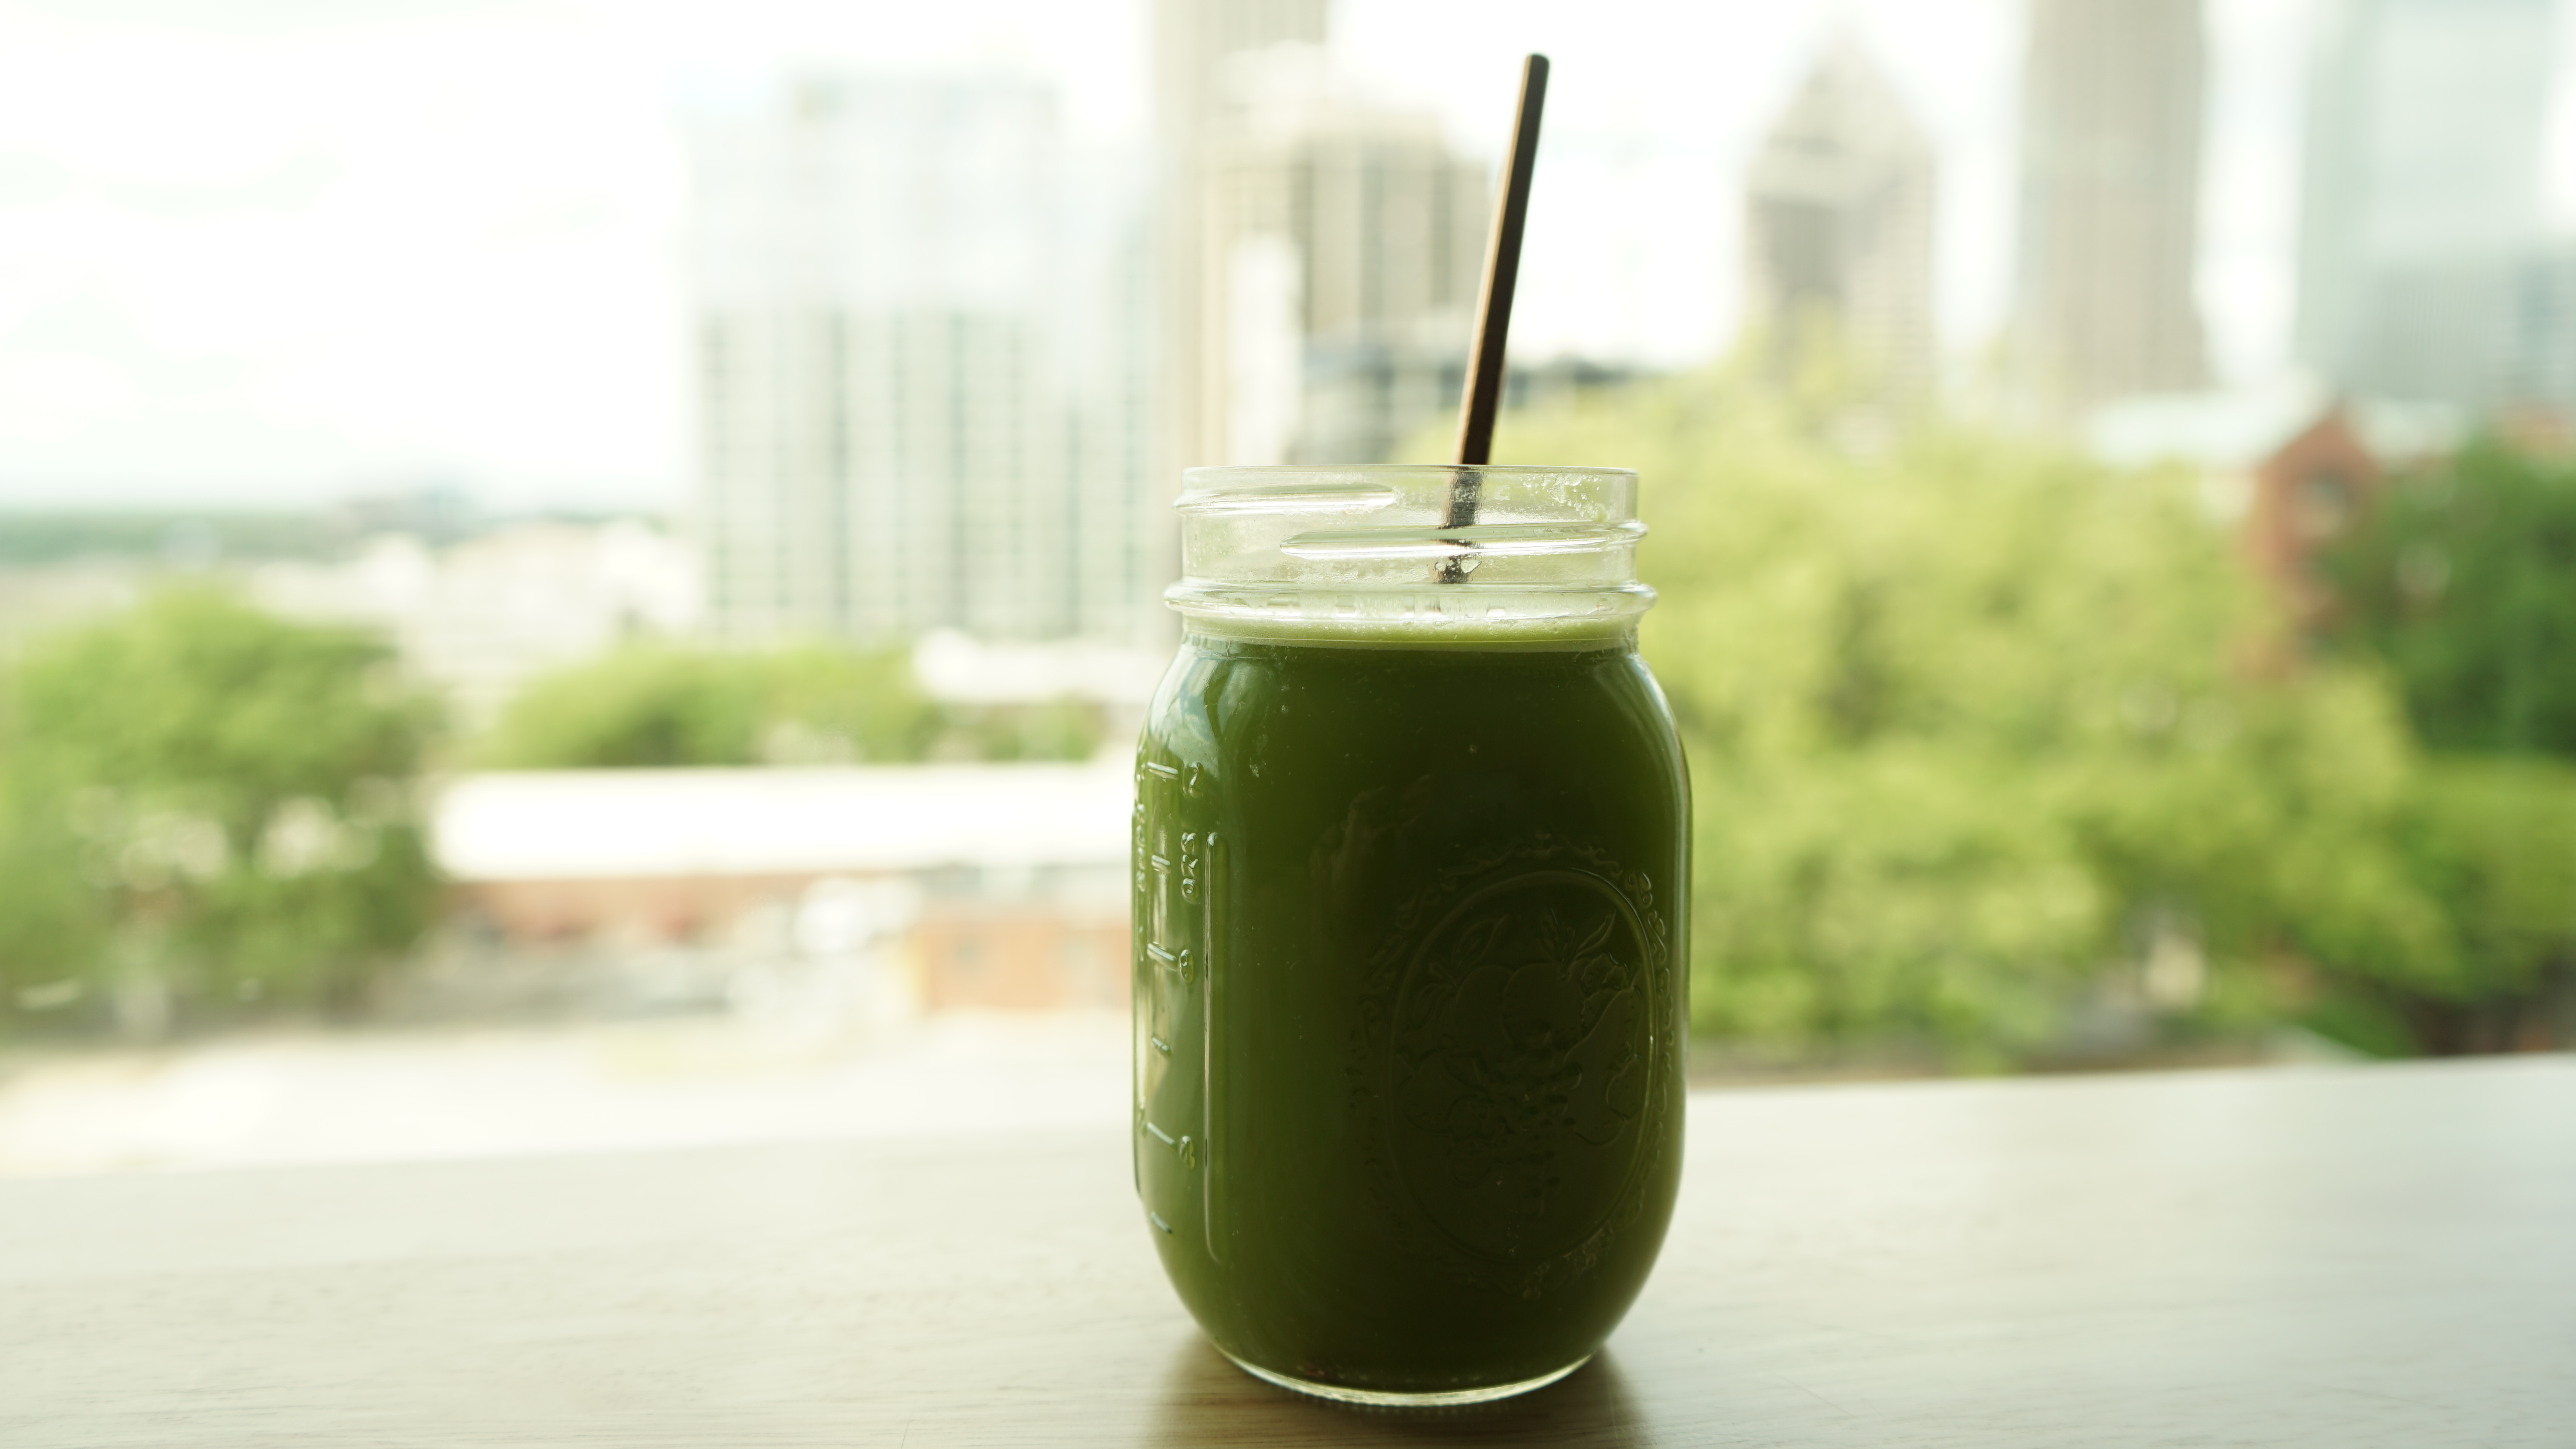
city, Aojiru, drink, juice, matcha, health shake, smoothie, vegetable juice, food, plant, non alcoholic beverage, spinach, ingredient, superfood